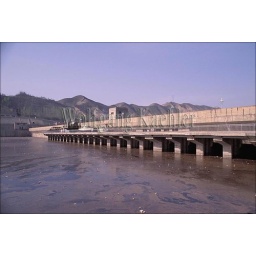
China, gansu province, near lanshou, yellow river dam (Liu jai xia)